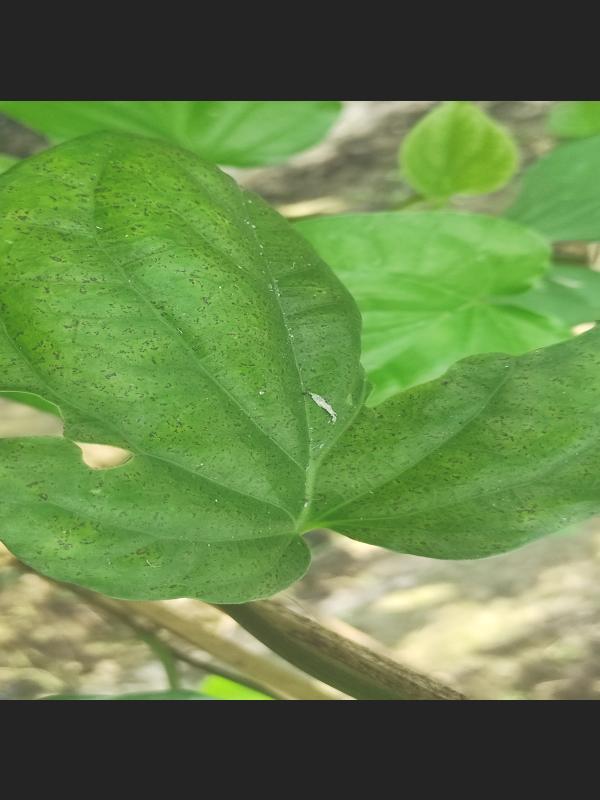
Label: Fungal_Brown_Spot_Disease